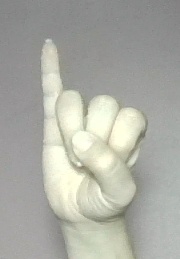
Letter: meem